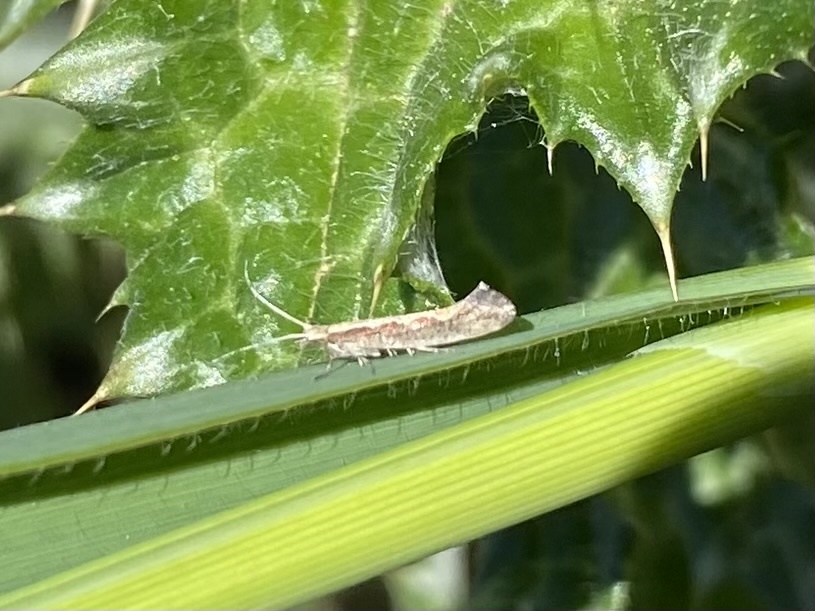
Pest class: diamondback_moth